Platysuchus

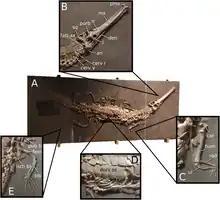
Close ups of various parts of the holotype

"Platysuchus" was originally described as a member of the genus "Mystriosaurus", as "M. multiscrobiculatus". However, Westphal (1961) found "M. multiscrobiculatus" generically distinct from "Mystriosaurus" and renamed it "Platysuchus".